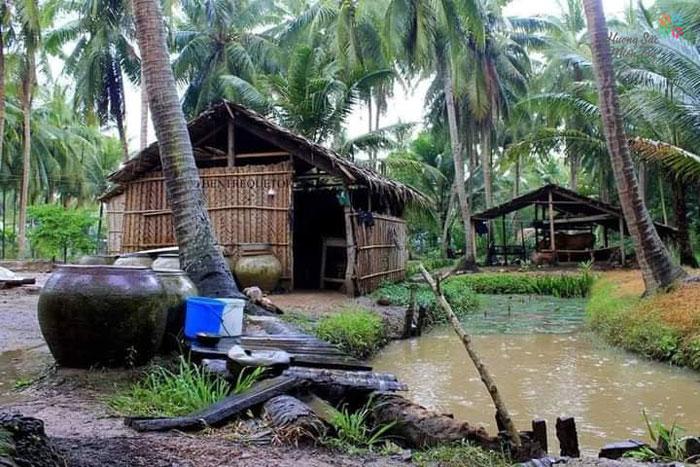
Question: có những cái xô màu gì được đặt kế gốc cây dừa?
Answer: có cái xô màu xanh dương và cái xô màu trắng được đặt kế gốc cây dừa